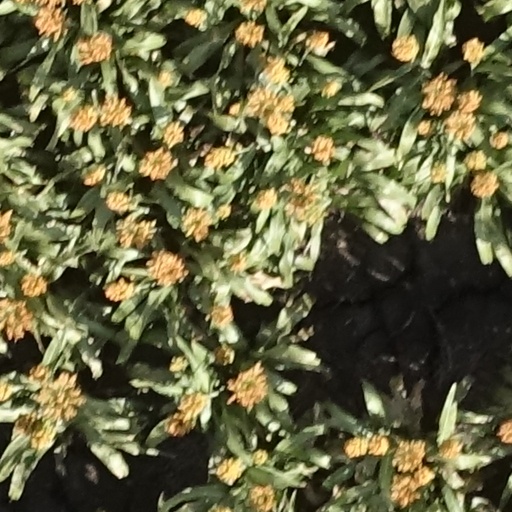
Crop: sorghum